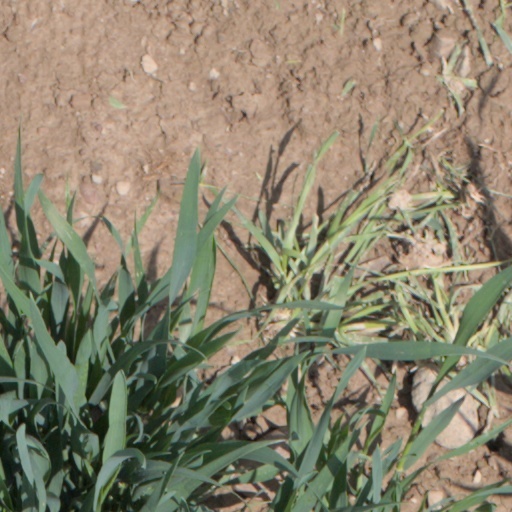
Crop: wheat